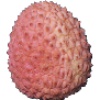
Label: lychee